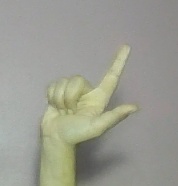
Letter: laam